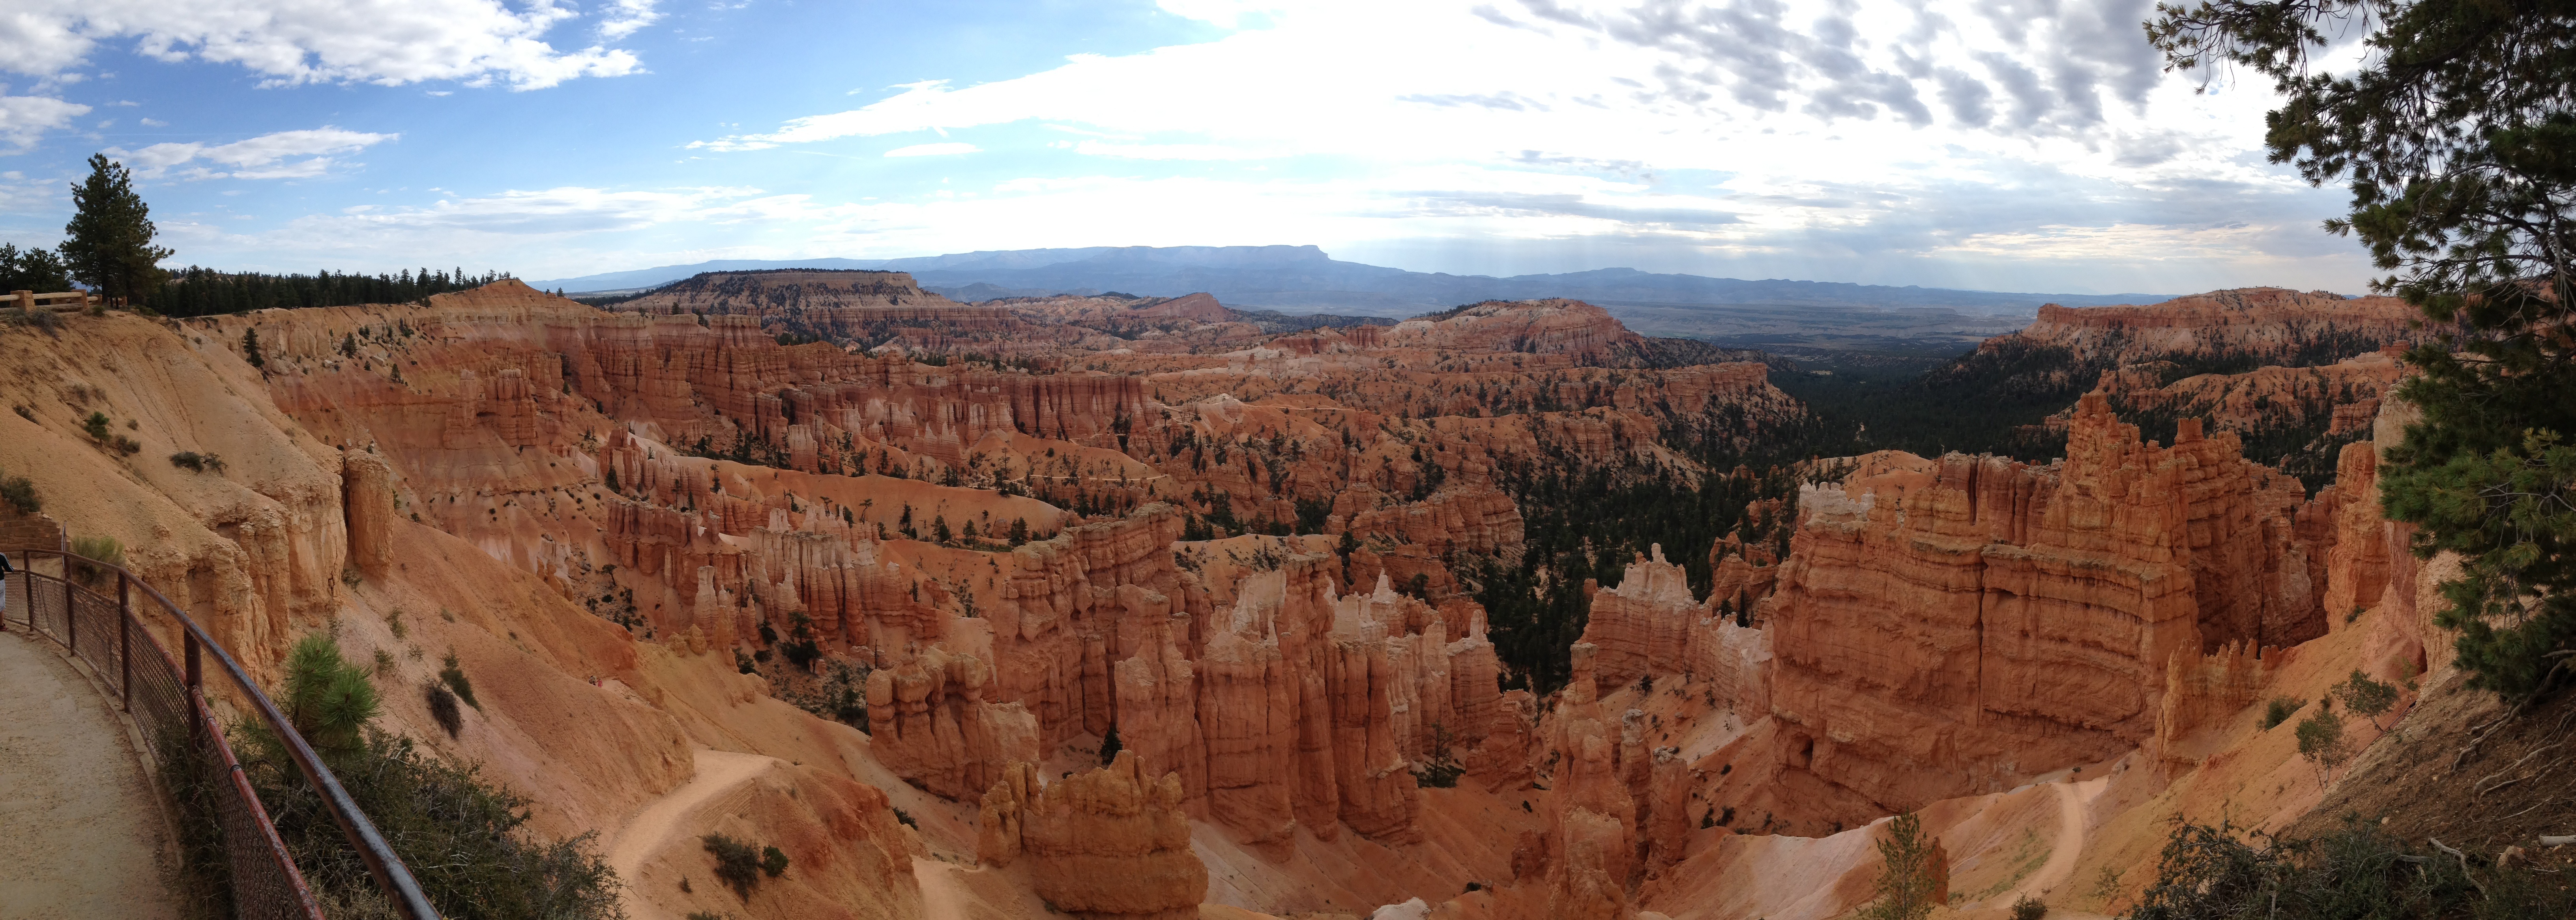
landscape, nature, outdoor, rock, sandstone, panorama, travel, formation, hike, natural, park, america, canyon, tourism, national park, bryce, national, west, geology, utah, badlands, dramatic, wadi, landform, geographical feature